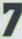
Number: 7